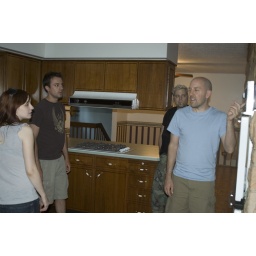
This is the house in foreclosure next door to us